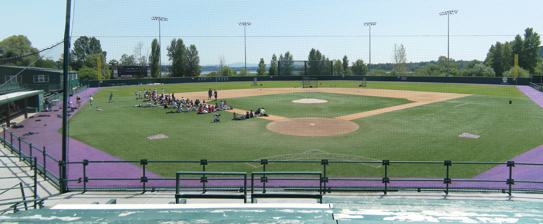
Building: Husky Ballpark
Country: United States of America
Year built: 1998
Baseball park in Seattle, Washington, US This article is about the University of Washington baseball venue. For the Houston Baptist University baseball venue, see Husky Field (Houston Christian Baseball) . Not to be confused with Husky Stadium (disambiguation) . Husky Ballpark Chaffey Field at Husky Ballpark in July 2009 Seattle Location in the United States Show map of the United States Seattle Location in Washington Show map of Washington (state) Location University of Washington Seattle , Washington , United States Coordinates 47°39′18″N 122°17′56″W / 47.655°N 122.299°W / 47.655; -122.299 Owner University of Washington Operator University of Washington Capacity 2,500 - (2014–present) 1,500 - (former) Field size Left Field : 327 ft (100 m) L. Center : 365 ft (111 m) Center (L.) : 385 ft (117 m) Center (R.) : 395 ft (120 m) R. Center : 365 ft (111 m) Right Field : 317 ft (97 m) Surface infield AstroTurf (2023–present) FieldTurf (2005–2023) AstroTurf (1998–2004) outfield AstroTurf (2023–present) FieldTurf (2014–2023) Natural grass (1998–2013) Construction Broke ground 1997 Opened March 21, 2014 ; 10 years ago ( 2014-03-21 ) (grandstand) February 27, 1998 ; 26 years ago ( 1998-02-27 ) Renovated 2013–2014 Tenants Washington Huskies ( NCAA ) 1998–present Husky Ballpark is a college baseball park in the Northwestern United States , located on the campus of the University of Washington in Seattle . Opened 27 years ago in 1998, it is the home field of the Washington Huskies of the Pac-12 conference.  The playing field was renamed for donor Herb Chaffey in May 2009. Husky Ballpark is located about 600 yards (550 m) north of Husky Stadium ; the ballpark's left field wall borders wetlands adjacent to Union Bay .  The UW's natural grass soccer stadium is adjacent to the north. A new concrete grandstand was constructed after the 2013 season and opened on March 21, 2014, with an approximate seating capacity of 2,500. It formerly seated 1,500 in temporary bleachers. History Opened for pre-season practice in early January 1998, Husky Ballpark hosted its first regular season game on February 27 against Gonzaga . Originally slated for a permanent concrete grandstand, the spectator seating area had temporary bleachers for its first 16 seasons. Construction on the concrete grandstand began after the 2013 season and was completed in March 2014. For its first seven seasons, the ballpark's infield was AstroTurf , with the standard cut-out sliding pits at all of the bases. Until 2004, it was the only artificial turf in the conference. When FieldTurf was installed prior to the 2005 season, the dirt sliding pits at the three bases were eliminated. The only cut-out portions that remained dirt are the home plate area and the pitcher's mound.  The basepaths and infield "skin" portion, normally dirt on a natural grass field, was gold -colored FieldTurf, and the warning track around the perimeter was purple . The outfield of Husky Ballpark was natural grass from 1998 through 2013; with excellent drainage, the bluegrass , rye , and fescue mix allowed play in all weather. With the renovation, the outfield was converted to FieldTurf for the 2014 season. During the summer months, the ballpark is used extensively by youth, semi-pro, and recreational teams. The combination of an all FieldTurf infield and a natural grass outfield was similar to Goss Stadium at Coleman Field , Oregon State's ballpark in Corvallis , which installed a FieldTurf infield before the 2007 season. The two other Pac-12 ballparks in the Northwest are all synthetic, including the outfield. Bailey-Brayton Field in Pullman installed FieldTurf in the fall of 2003, while Oregon did not return to varsity competition until 2009, and its PK Park in Eugene is similarly configured. The conference expanded to twelve teams in the summer of 2011: Utah plays on a natural grass field at Smith's Ballpark , while Colorado does not participate in baseball. Unlike the other Northwest schools in the Pac-12, the home plate area remained dirt through the 2013 season; the others converted to FieldTurf at the home plate area, leaving just the pitcher's mound as dirt. Following the 2014 renovation, the entire field is now FieldTurf, except for the pitcher's mound, which remains dirt. The lighted playing field at Husky Ballpark is oriented in an unorthodox configuration, with the batter and catcher facing southeast, resulting in difficult visual conditions for the fielders on the left side of the diamond for games played near sunset. (The recommended orientation of a baseball diamond is east-northeast.) Chaffey Field Husky Ballpark was renamed for donor Herb Chaffey in a ceremony on May 9, 2009.  Chaffey is a 1961 graduate of the university and the founder of Chaffey Homes. The university board of regents approved the name change in July 2009, but later discovered that the athletic department's intent was to name only the playing field after Chaffey, not the entire facility.  The board amended the action in January 2011 and now "Chaffey Field" refers to the playing field only. 2011–2014 stadium construction Ground was broken in late July 2011 on the first phase of a $20 million project that included a 2,200-seat covered concrete, steel, and masonry grandstand.  A press box, concession stands, restrooms, suites, team locker room, equipment and medical training rooms, coaches and umpires locker facilities, and a video training area is included.  The donors building provides a dual use team classroom/players' lounge and donor gathering space with a kitchen and viewing deck.  The deck connects to a special external donor seating section.  The new stadium was designed by SRG Partnership, and built by Bayley Construction. The first stage of the project was the $4 million baseball operations building on the first base line, the Wayne Gittinger Team Building, which opened in March 2012. Gittinger (1933–2014) was a pitcher for the Huskies in the early 1950s out of Kellogg, Idaho , and was the substantial contributor for the funding of the 9,000-square-foot (840 m 2 ) facility. Construction on the $15 million concrete stadium began after the 2013 season, and it opened in March 2014. Former venues Graves Field From the 1960s through the 1997 season, the Huskies played at Graves Field , an unlit natural grass field located at the northeast corner of campus. East of the golf driving range, its outfield wall bordered NE 45th Street in left and Union Bay Place (now Mary Gates Memorial Drive) in right; the approximate location of home plate was ( 47°39′36″N 122°17′38″W / 47.66002°N 122.29383°W / 47.66002; -122.29383 ). In the pre-season of January and February, the Huskies normally did not practice on the field, but on the AstroTurf of Husky Stadium . It was named after former head coach Tubby Graves , who led the Huskies from 1923 to 1946, and was also an assistant coach for football and basketball . Prior to Graves Field, the UW baseball field was adjacent to the north side of Hec Edmundson Pavilion , in the space now occupied by the outdoor varsity tennis courts and the Intramural Activities Building. The former concrete grandstand of the baseball field is directly east of the Tubby Graves Building and now serves as the Bill Quillian Stadium for tennis. The approximate location of home plate was ( 47°39′11″N 122°18′06″W / 47.65293°N 122.30179°W / 47.65293; -122.30179 ), with the previous tennis courts adjacent (and perpendicular) to Montlake Boulevard. Most of the Montlake area was a landfill until the late 1950s. Sick's Stadium Main article: Sick's Stadium While Graves Field underwent renovations during the 1973 season, the program used Sick's Stadium in south Seattle as its home venue. See also List of NCAA Division I baseball venues References